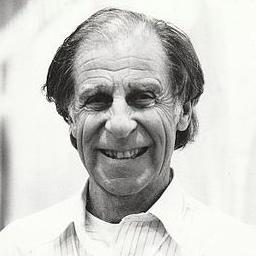
Age: 66